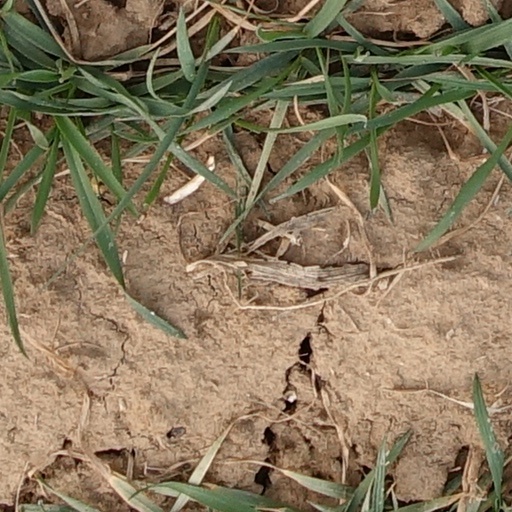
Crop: wheat